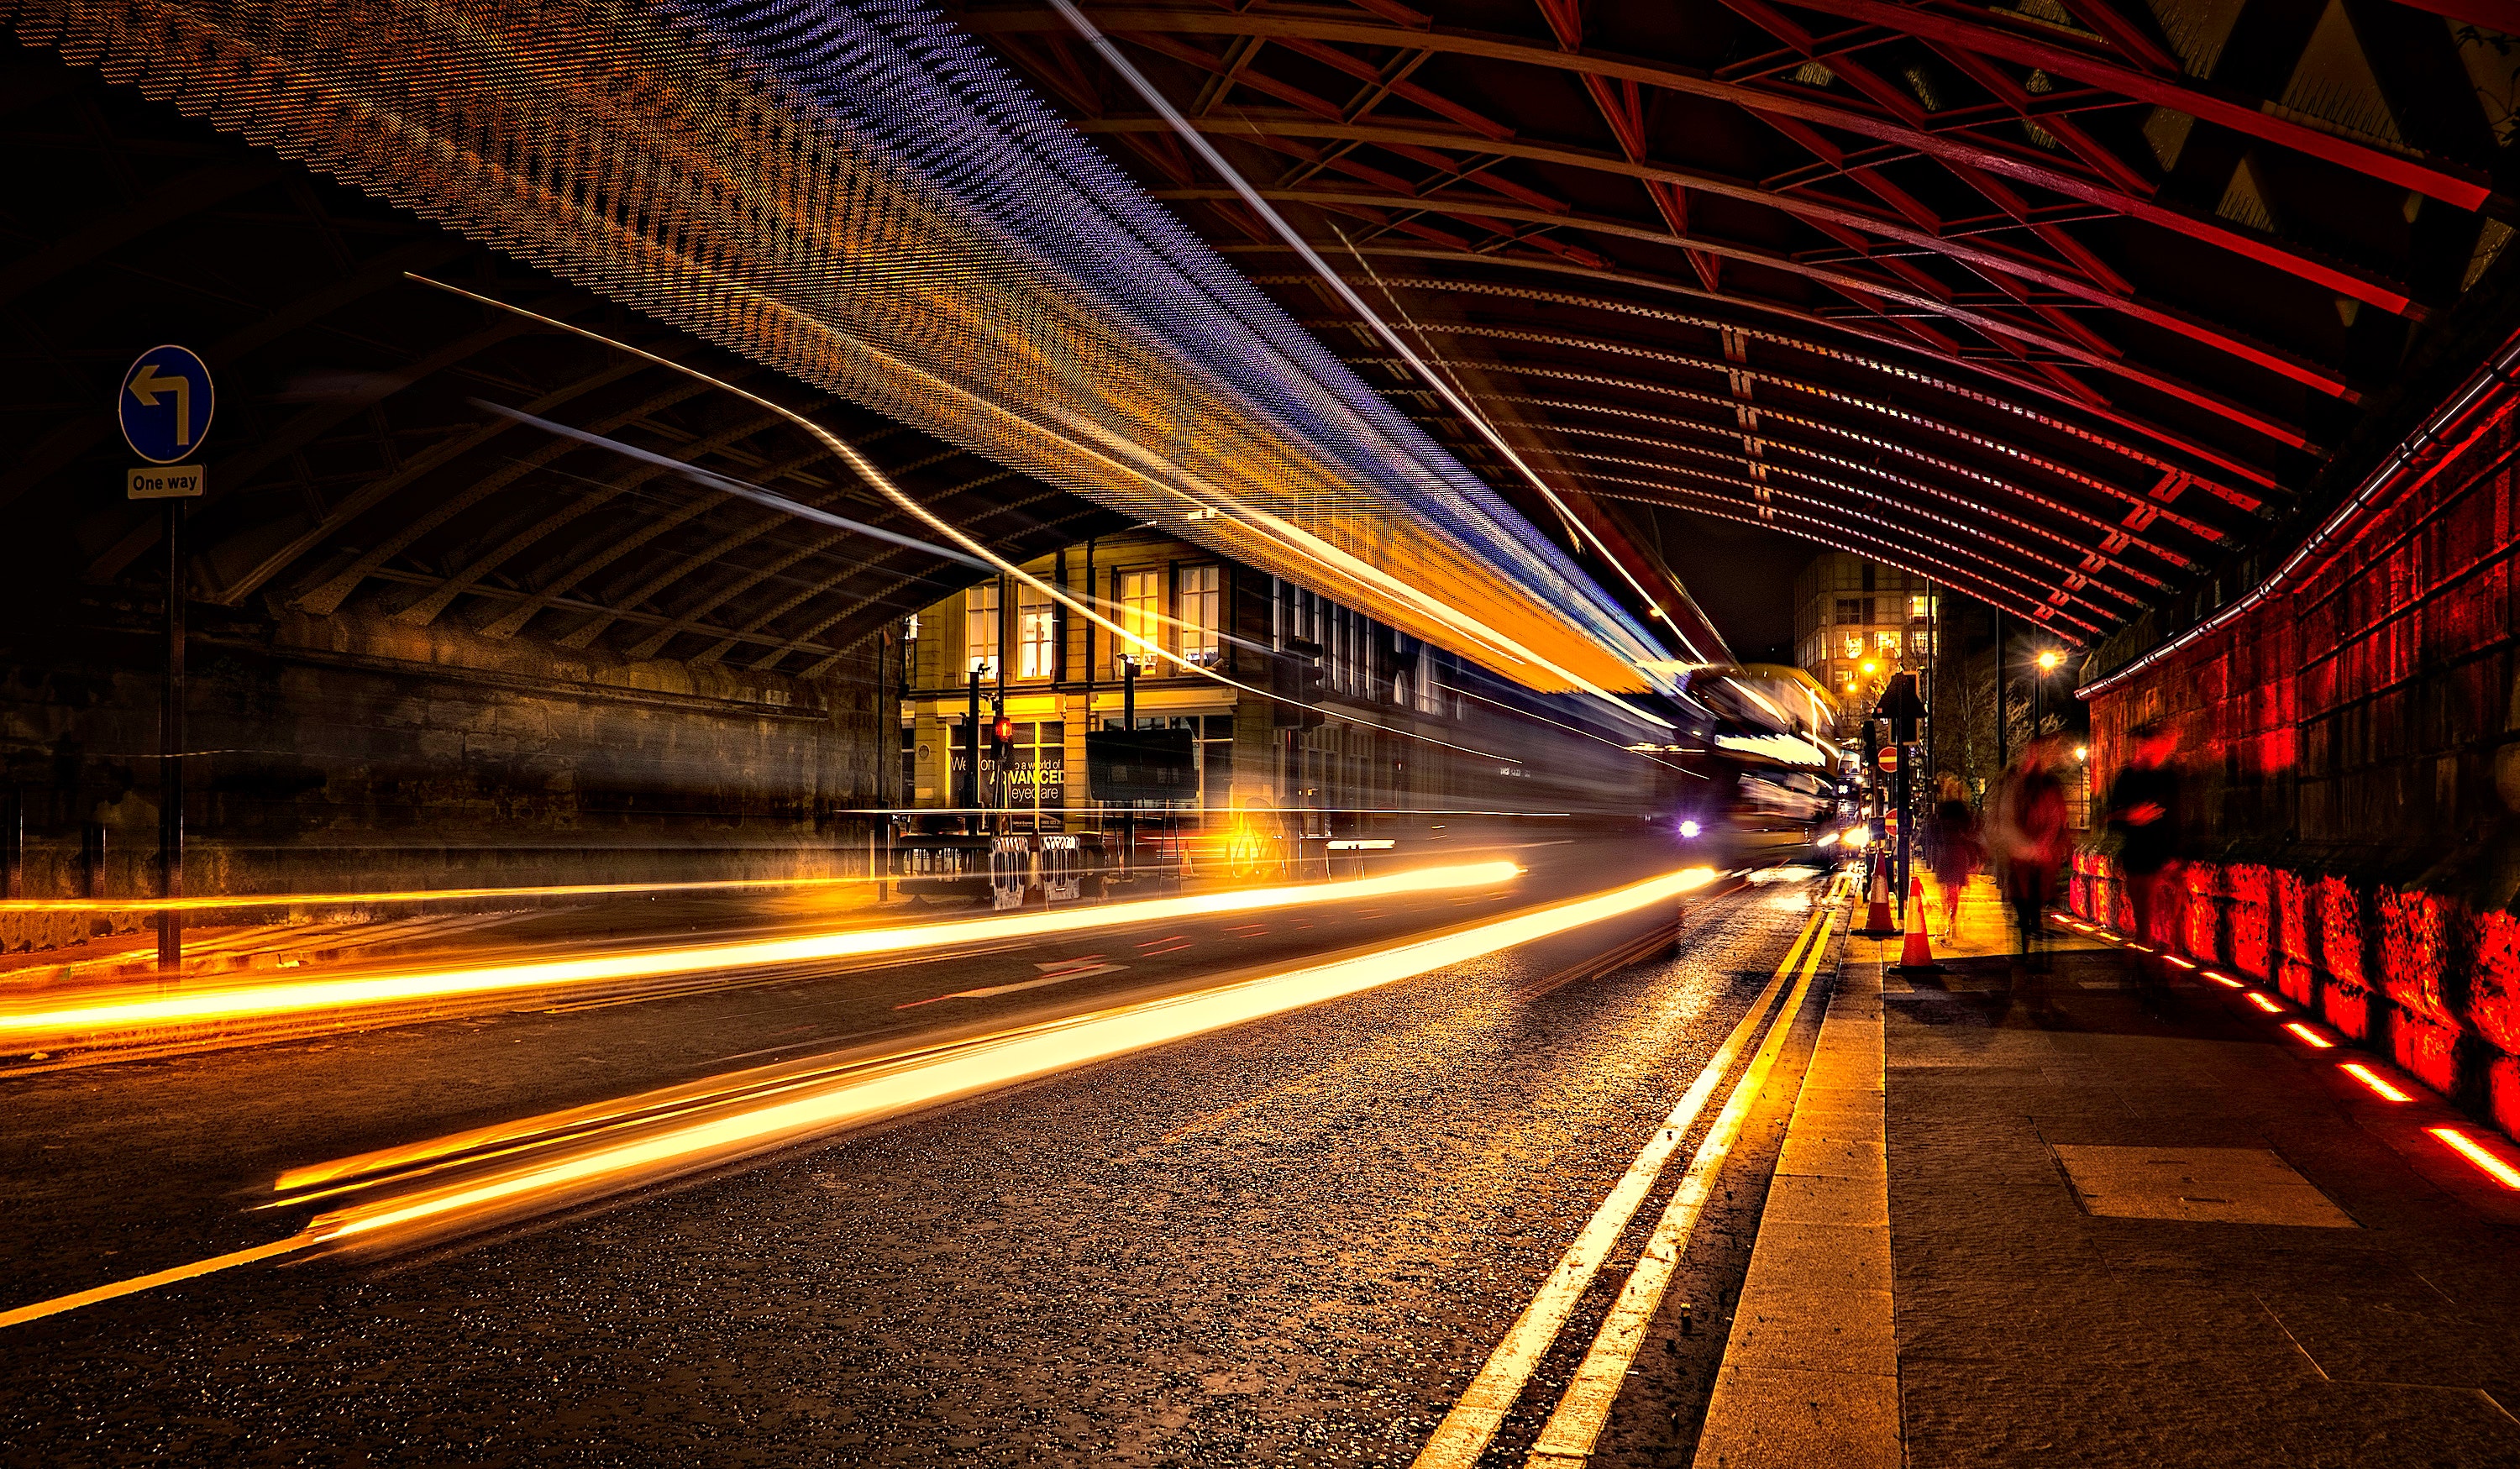
transport, night, light, metropolitan area, train station, architecture, mode of transport, lighting, urban area, line, infrastructure, sky, thoroughfare, building, city, metropolis, tunnel, vehicle, electricity, automotive lighting, track, road, metro station, symmetry, overpass, bridge, railway, public transport, nonbuilding structure, darkness, metal, steel